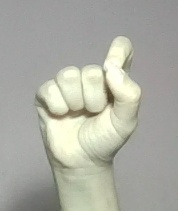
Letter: fa